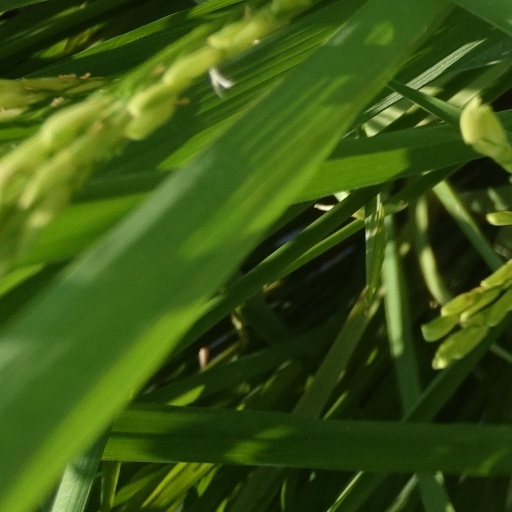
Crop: rice